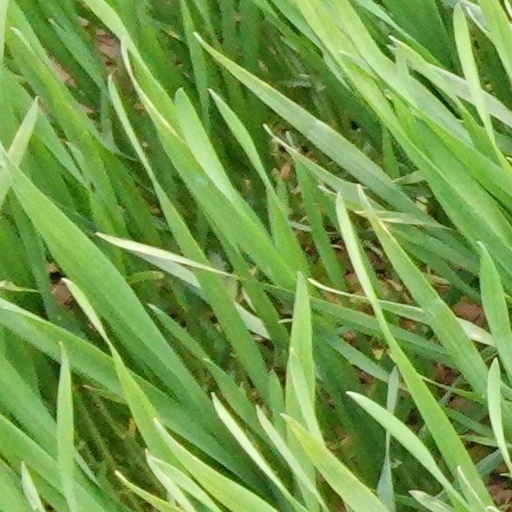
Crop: wheat